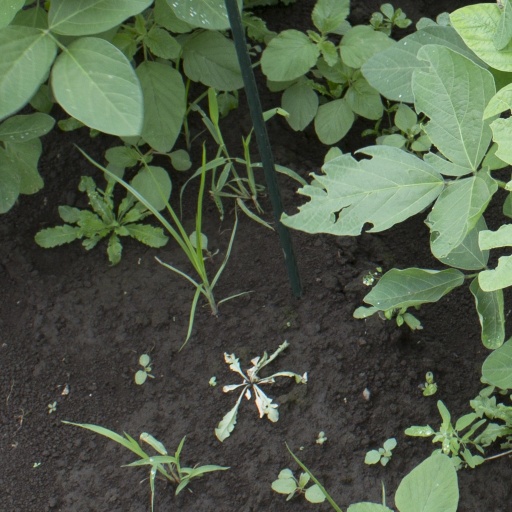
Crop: soybean